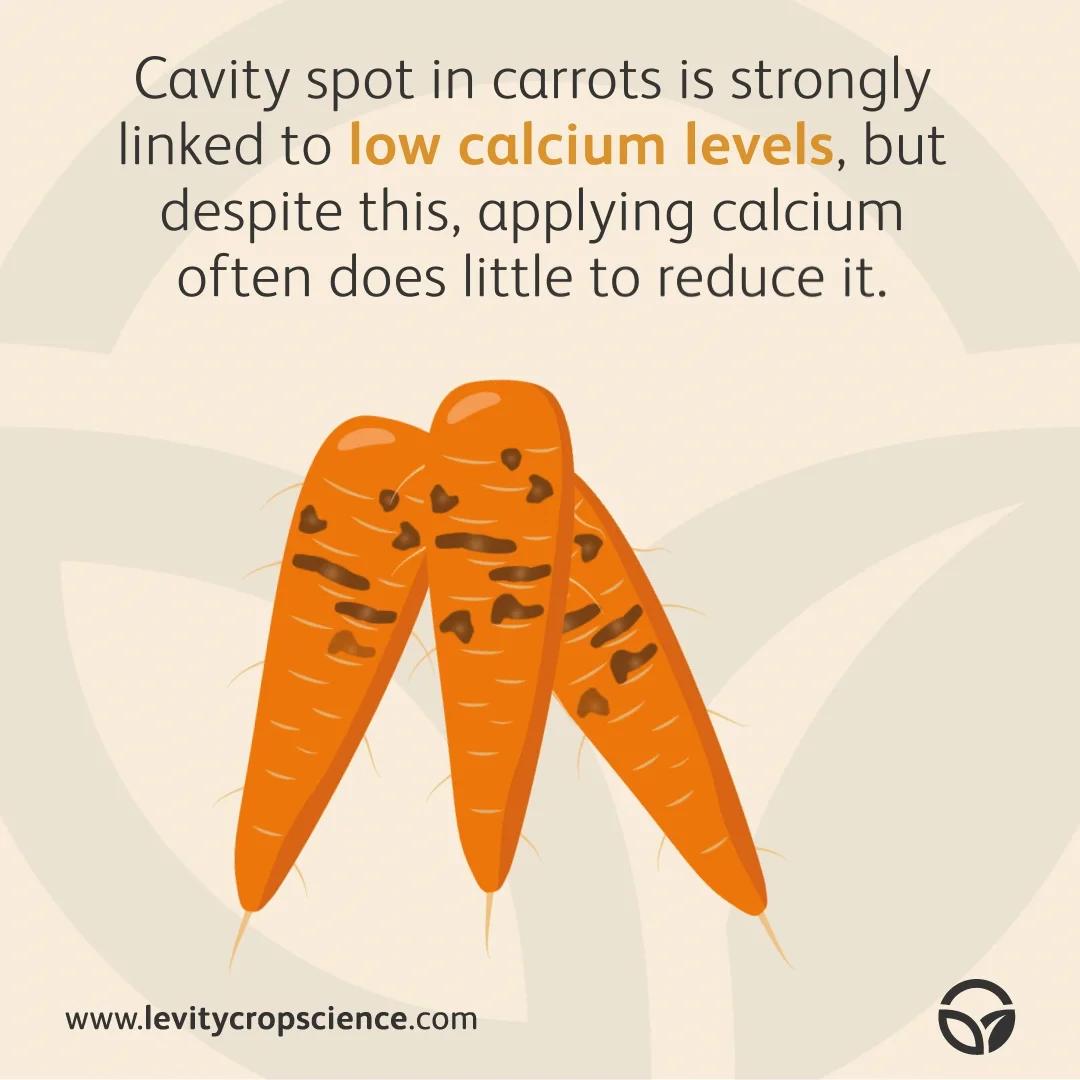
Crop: unknown
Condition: carrot_cavity_spot